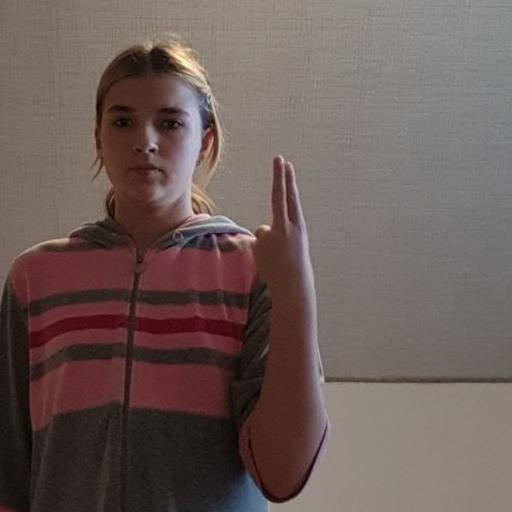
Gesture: two_up_inverted